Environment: real
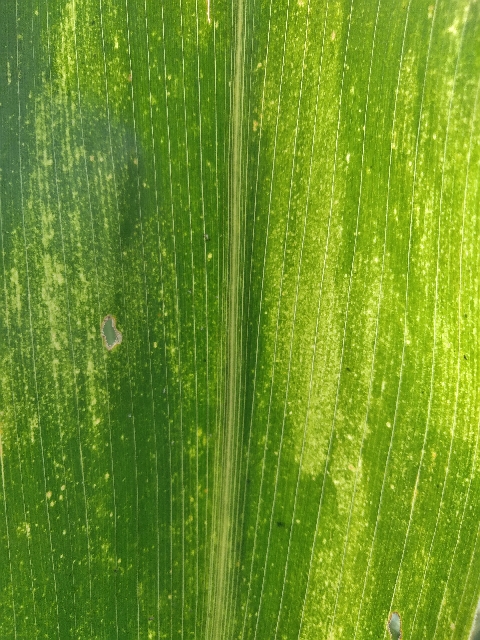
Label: lethal_necrosis